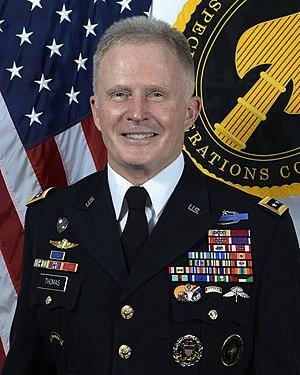
Le United States Special Operations Command est un des onze Unified Combatant Command dépendant du Département de la Défense des États-Unis. L'USSOCOM a pour tâche de fournir aux commandements interarmées de combat des forces spéciales formées et entraînées, aptes à effectuer des opérations spéciales.